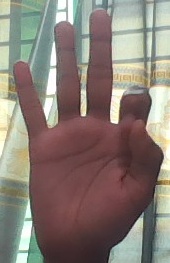
ASL sign: 9